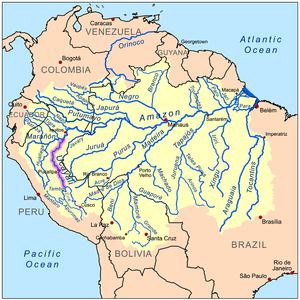
Ucayali
Amazonasbækkenet med Ucayali fremhævet
Ucayali er en flod i Peru. Den er en tilløbsflod til Amazonas, og har sit udspring omkring 110 kilometer nordvest for Titicacasøen. Selve Ucayali begynder ved byen Atalaya, ved samløbet mellem de to tilløbsfloder Tambo fra vest og Urubamba fra øst. Omkring 100 km syd for byen Iquitos løber den sammen med Marañón og danner Amazonas. Den er 1600 km lang, med et afvandingsareal på 337.519 km² og en middelvandføring ved mundingen på 12.600 m³/s.